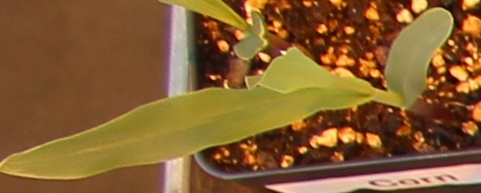
Label: Corn